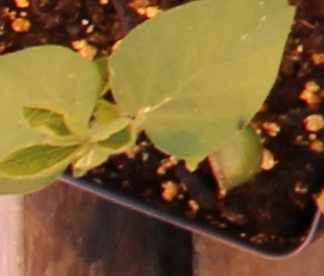
Label: Soybean